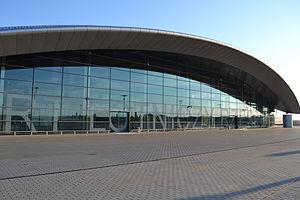
L’aéroport international de Rzeszów-Jasionka est situé à 10 km du centre de Rzeszów, près du village de Jasionka. Sa piste, d’une longueur de 3 200 m et d’une largeur de 45 m, est la deuxième plus grande de Pologne, mais son trafic, bien qu’en nette expansion depuis une dizaine d’années, reste relativement limité, avec seulement 487 740 passagers en 2011. Il se classe loin derrière les six principaux aéroports du pays qui accueillent chacun plus d’un million et demi de passagers par an, mais devant les aéroports de Łódź, Bydgoszcz et Szczecin.